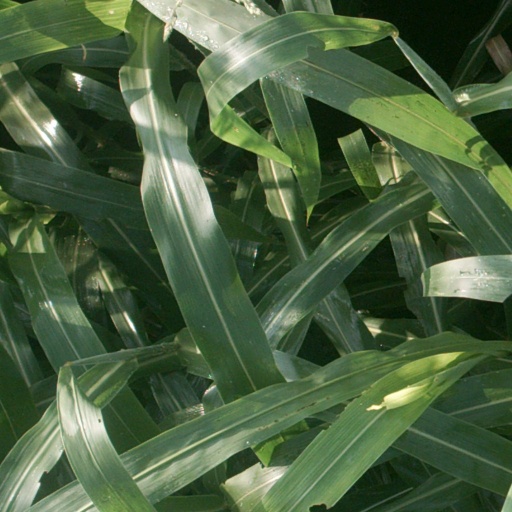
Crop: sorghum